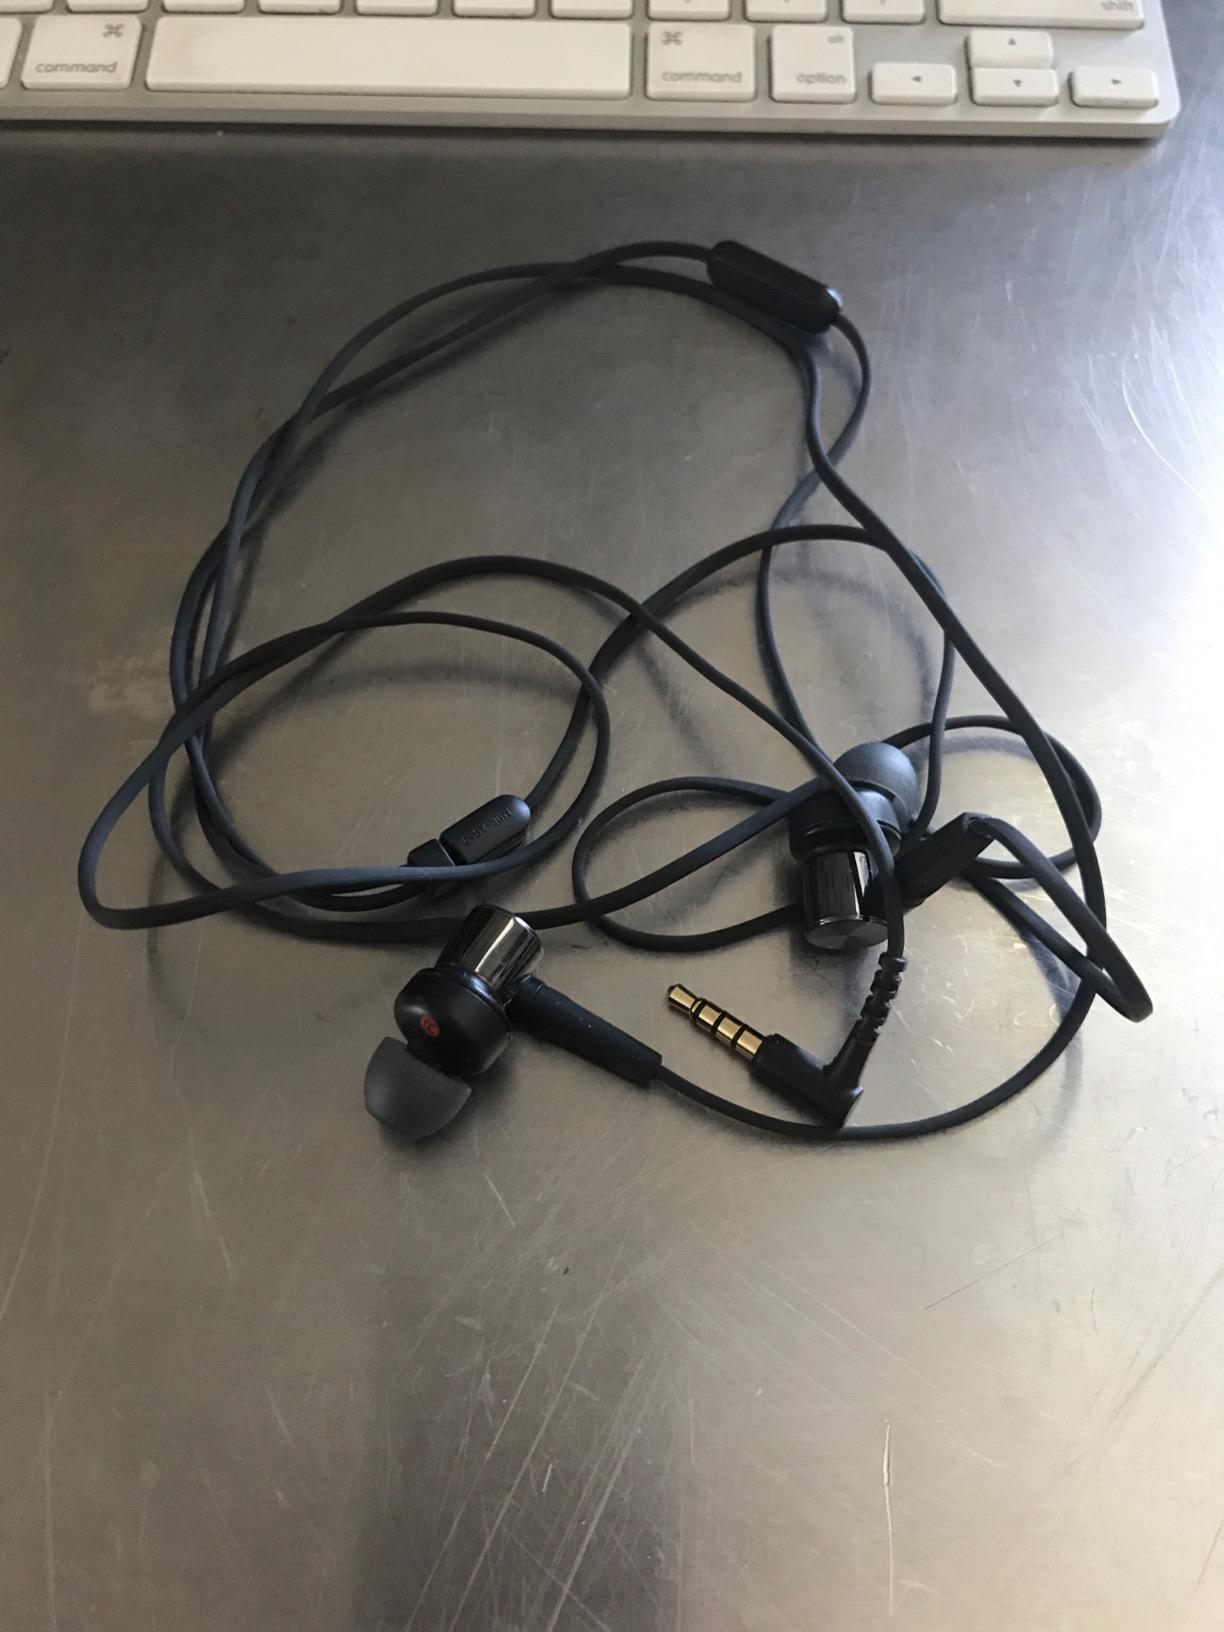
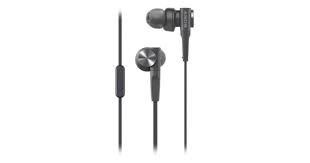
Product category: headphones
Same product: yes